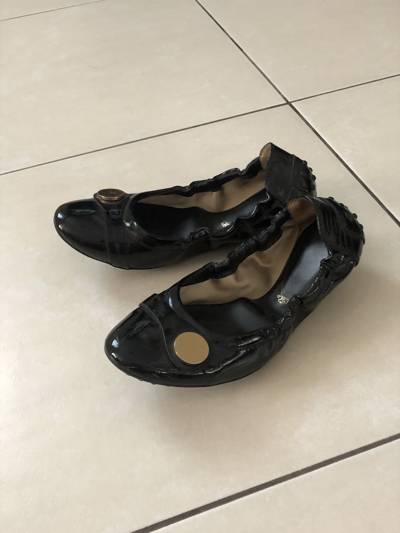
Waste category: shoes